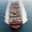
Label: ship